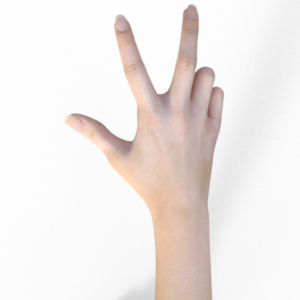
Label: scissors